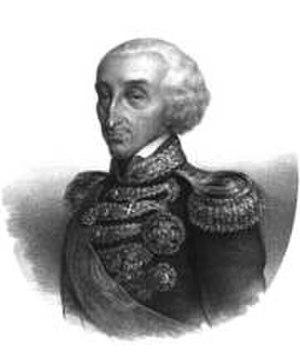
L'histoire de la Savoie de 1815 à 1860 commence avec la défaite de Napoléon à Waterloo, et le traité de Paris signé le 20 novembre 1815. Le duché de Savoie est rendu aux princes de Savoie, après vingt-trois ans d’occupation révolutionnaire puis napoléonienne. Cette restauration marque cependant le début d'un éloignement entre la population savoisienne et la dynastie de Savoie. En effet, l’application d'une monarchie autoritaire donne aux Savoyards le sentiment d’être une minorité au sein d’un ensemble italophone, et par-dessus tout, les tentatives d’unification de la péninsule italienne et leurs implications financières semblent être en décalage avec les préoccupations de la population savoyarde.
L’ordre militaire de Savoie fut institué le 14 août 1815 par le roi Victor-Emmanuel Iᵉʳ de Savoie. Il le destina à récompenser les services militaires. En 1855, le roi de Sardaigne Victor-Emmanuel II de Savoie remet l'ordre militaire de Savoie à l'honneur et renouvelle les différentes décorations par décret du 28 septembre 1855. Une autre réforme intervint en 1857. Quatre classes existaient originellement :